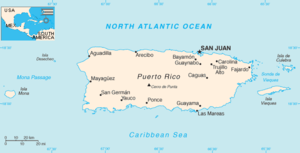
Cet article est une liste de certaines régions des États-Unis. De nombreuses régions sont définies par des lois ou des règlements du gouvernement fédéral, d'autres par une culture et une histoire partagées et d'autres par des facteurs économiques.